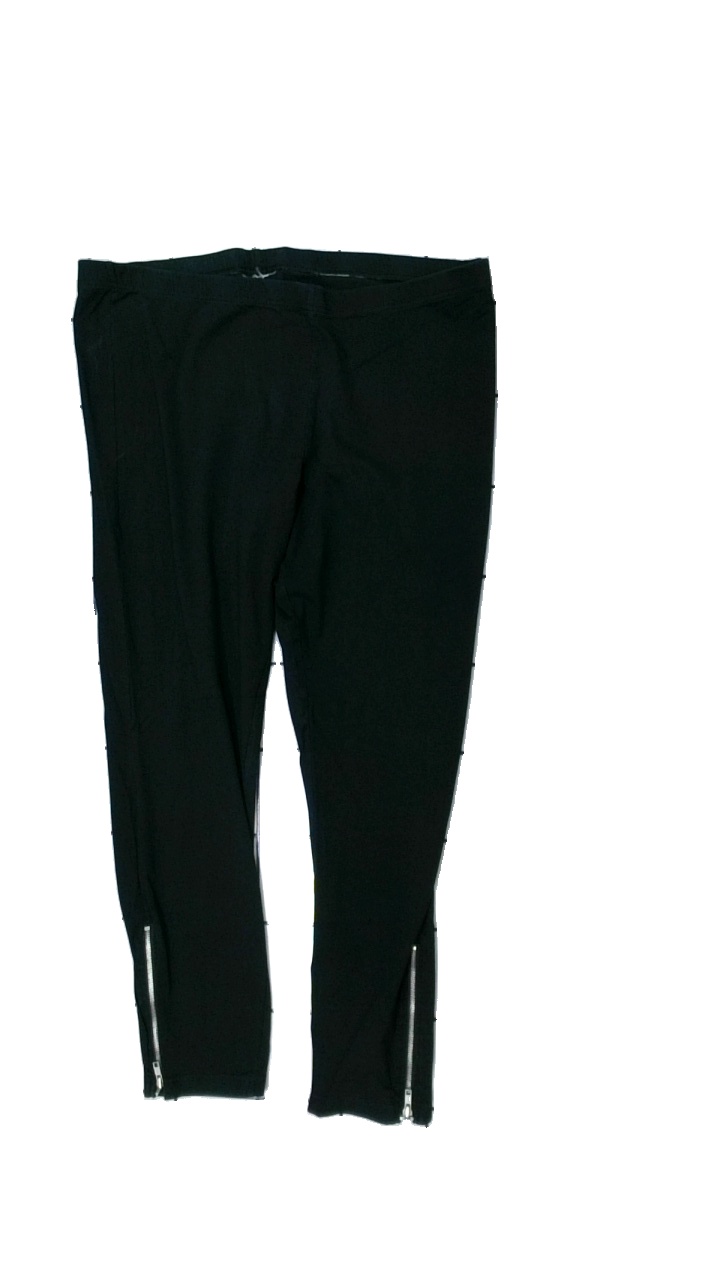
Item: Tights (Ladies)
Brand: Missing
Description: korta tights med dragkedjor
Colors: Black
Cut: Regular
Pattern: Other
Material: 100% bomull
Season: All
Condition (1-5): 3
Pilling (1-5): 3
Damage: urtvättat
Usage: Reuse
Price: <50